Fallout 2

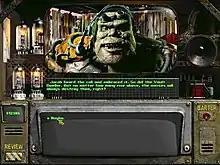
An example of dialogue between characters in "Fallout 2"

"Fallout 2" is a role-playing video game. The player begins by selecting one of three pre-made characters, or one with player-customized attributes. The protagonist, known as the Chosen One, has seven primary statistics that the player can set: strength, perception, endurance, charisma, intelligence, agility, and luck. Each statistic may range from one to ten, provided their sum does not exceed 40. Two other statistics set during character creation are skills and, optionally, traits. All 18 skills are learned abilities, their effectiveness determined by a percentage value. Their initial effectivenesses are determined by the primary statistics, but three can be tagged and given a 20% boost. Traits are character qualities with both a positive and negative effect; the player can pick up to two from a list of sixteen. During gameplay, the player can gather experience points through various actions. For gathering experience points, the player will level up and may increase their skills by a set number of points. Every three (or four with the Skilled trait) levels, the player can optionally grant themselves a special ability, or perk. There are 69 perks (plus ten "special" perks which can only be obtained through specific means), and each has prerequisites that must be met. For example, "Pickpocket", which makes it much easier to steal from people by removing the debuffs from pickpocketing them in their line of sight and from stealing larger items, requires the player to be level fifteen, have an agility of eight, and have a steal skill of 80%.